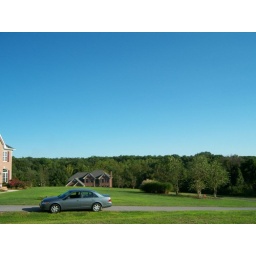
i like the sky up against the greens in this picture and the house near the woods affect too